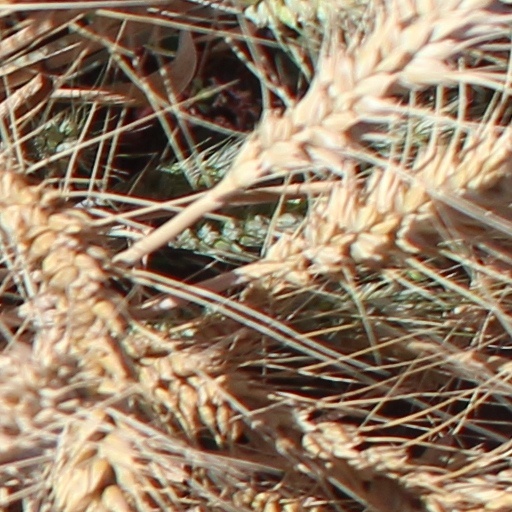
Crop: wheat